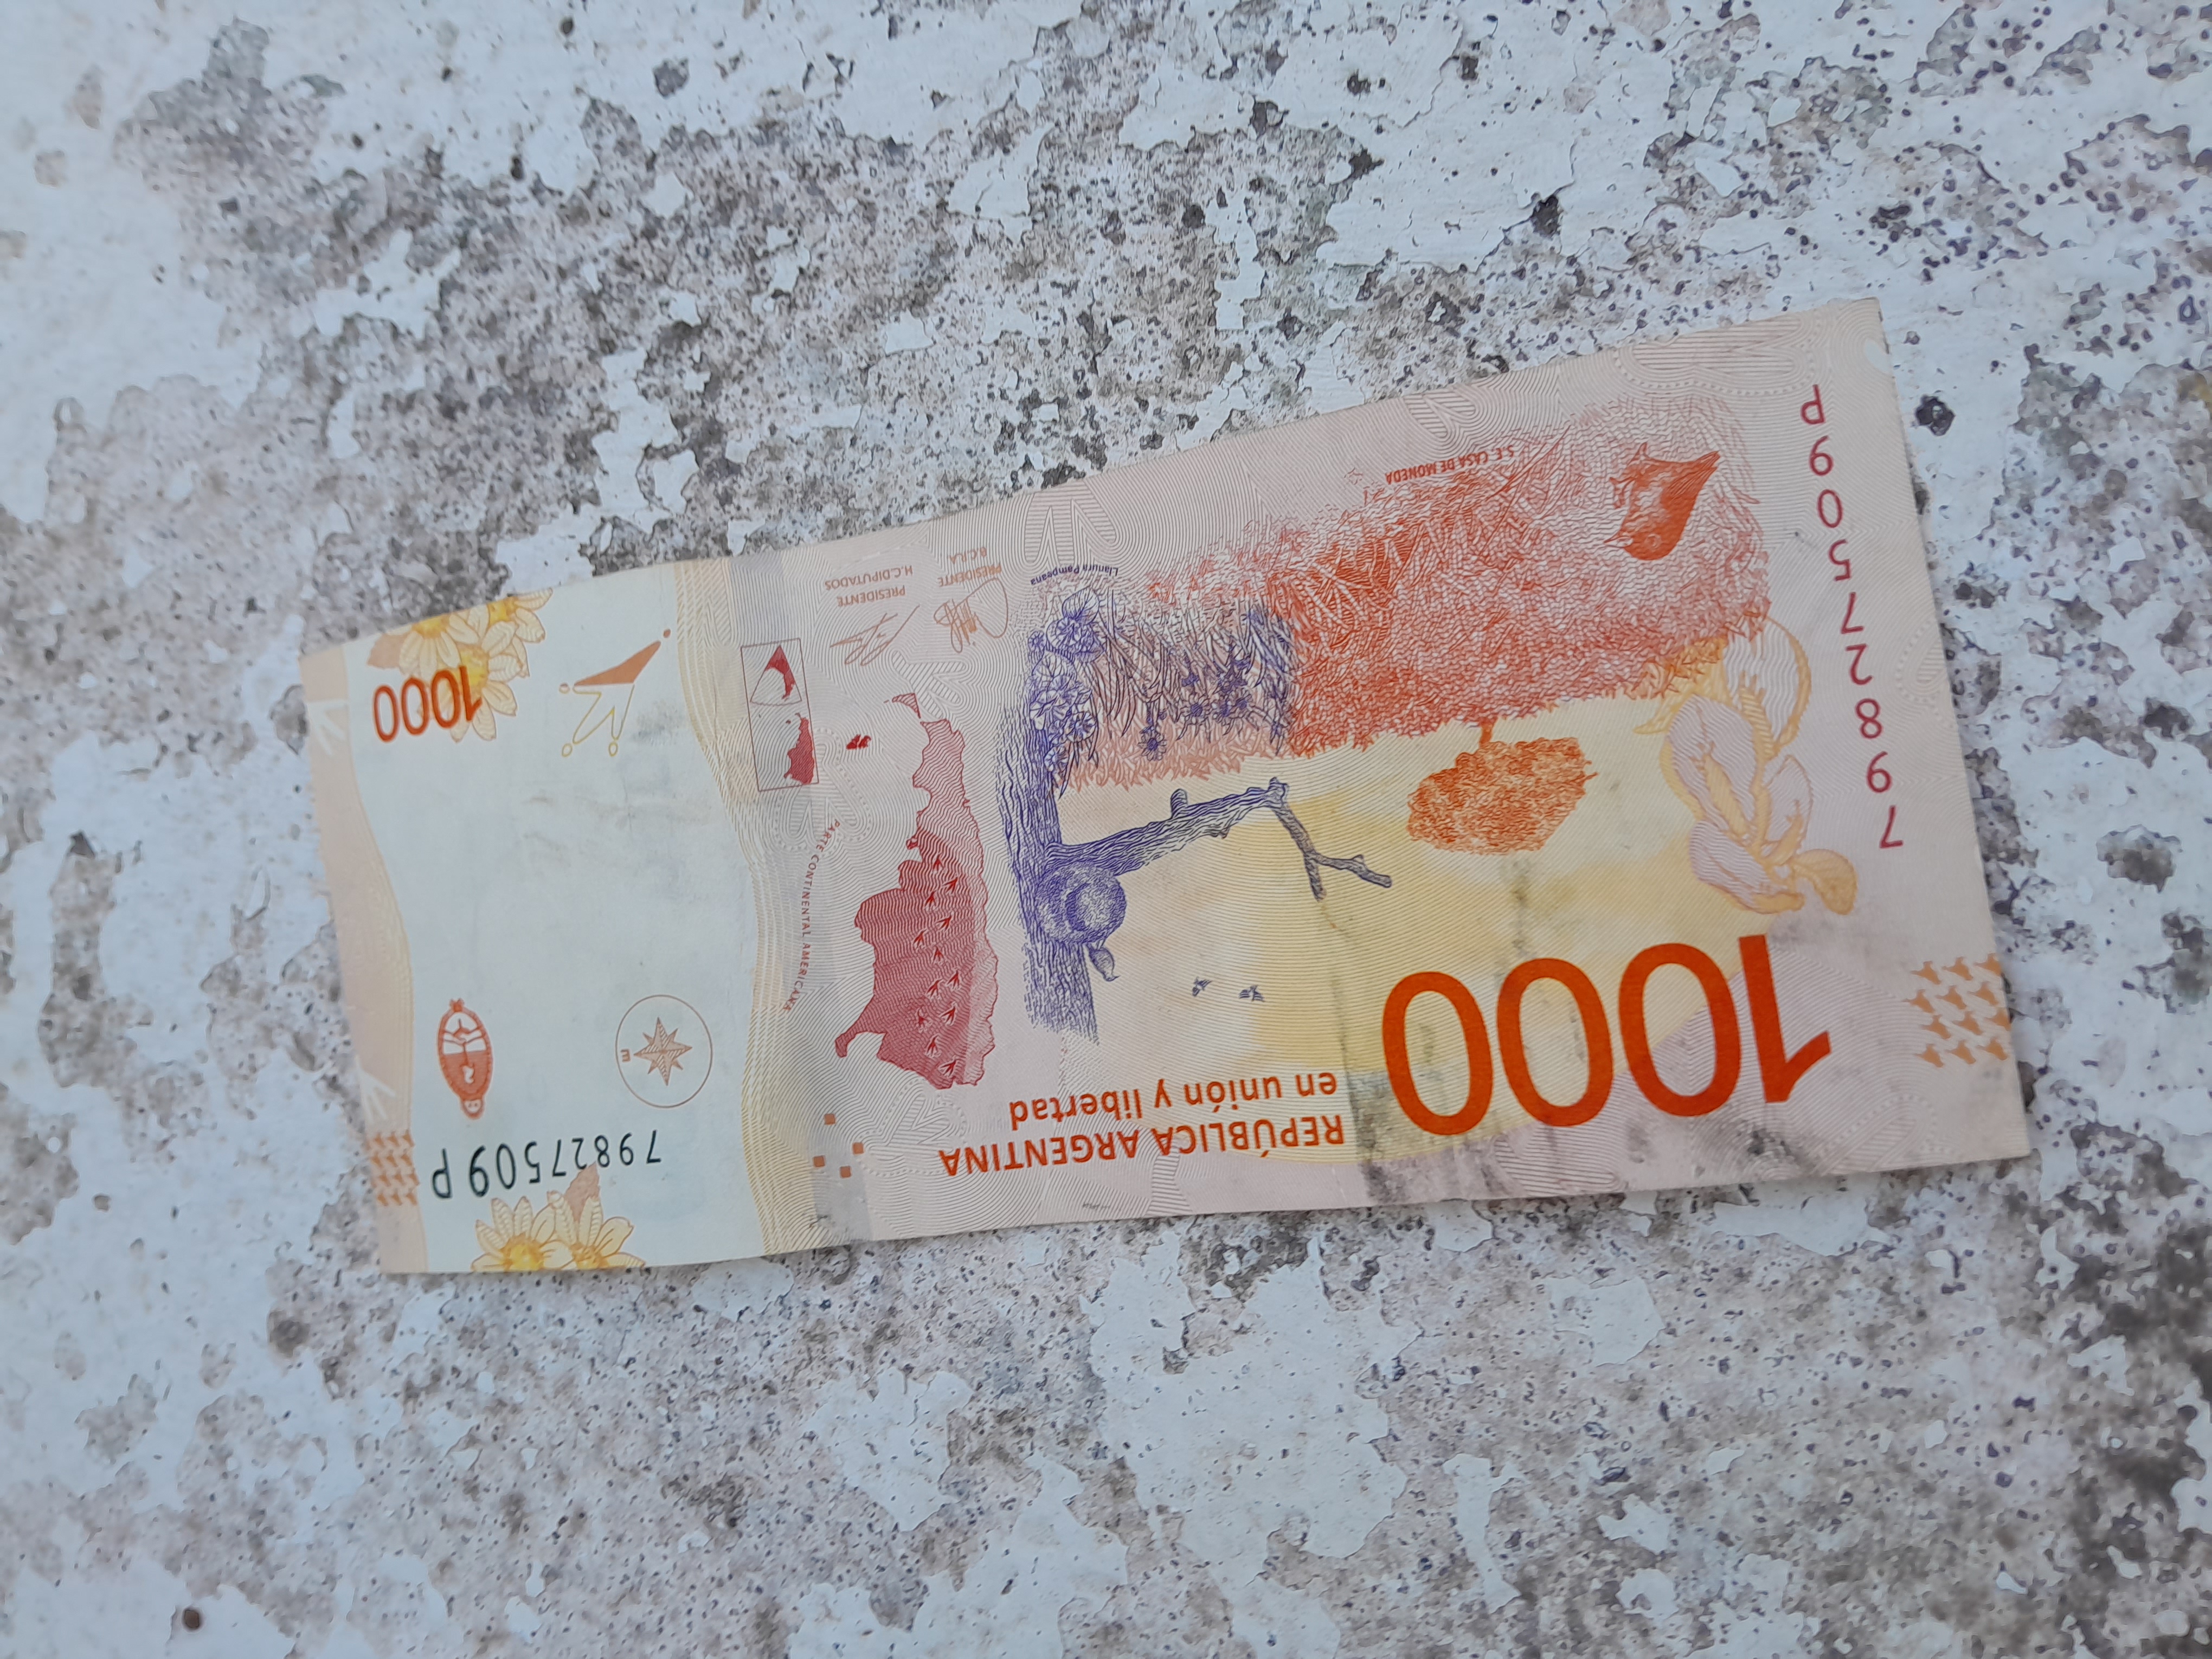
Denominación: 1000